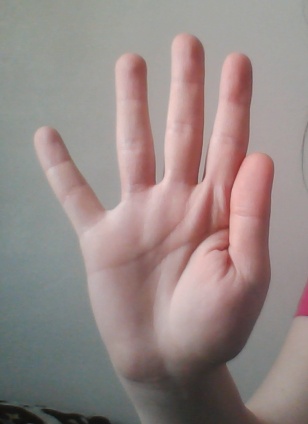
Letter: sheen